Church of England

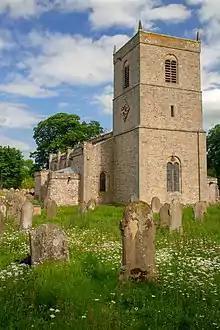
One of the now "redundant" buildings, Holy Trinity Church, Wensley, in North Yorkshire; much of the current structure was built in the 14th and 15th centuries.

As the English Empire (after the 1707 union of the Kingdom of England with the Kingdom of Scotland to form the Kingdom of Great Britain, the British Empire) expanded, English (after 1707, "British") colonists and colonial administrators took the established church doctrines and practices together with ordained ministry and formed overseas branches of the Church of England.